Board of Education of the Hendrick Hudson Central School District v. Rowley

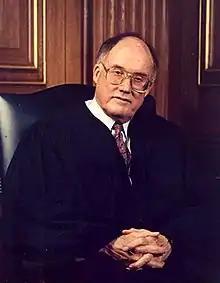
Justice William Rehnquist wrote for the majority.

On June 28, 1982, the Court handed down a 6–3 decision in favor of the petitioners. Justice William Rehnquist wrote for the majority, with Justice Byron White writing the principal dissent joined by Justices William Brennan, Jr. and Thurgood Marshall. The Court answered two questions: "what is meant by the act's requirement of a 'free appropriate public education'? And what is the role of state and federal courts in exercising the review granted by 20 U.S.C. § 1415?"